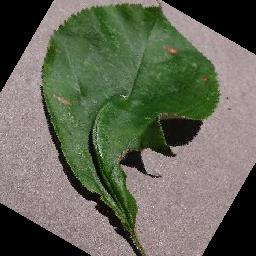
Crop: apple
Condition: black_rot